Edward R. Finch

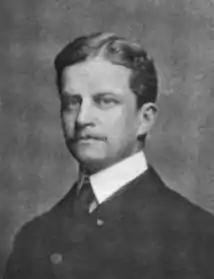
Edward R. Finch (1903)

Edward Ridley Finch (November 15, 1873 – September 16, 1965) was an American lawyer and politician.